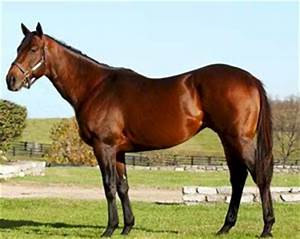
Label: cavallo